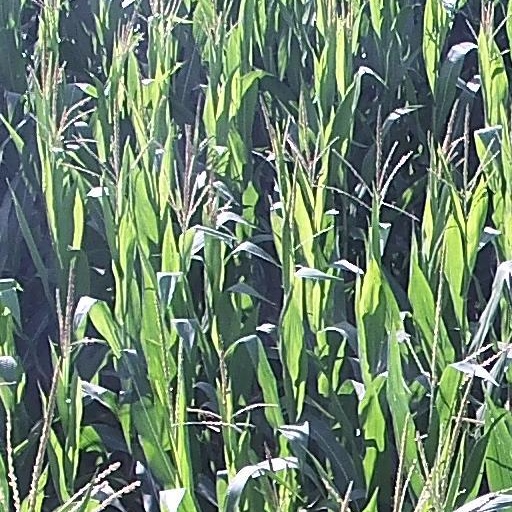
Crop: maize; corn